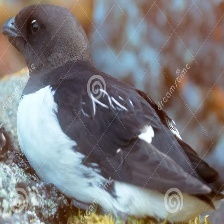
Species: LITTLE AUK
Scientific name: ALLE ALLE